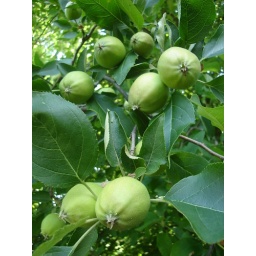
A profusion of fruit on an apple tree in my backyard.